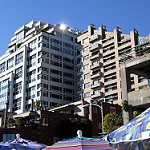
Scene: Outdoor